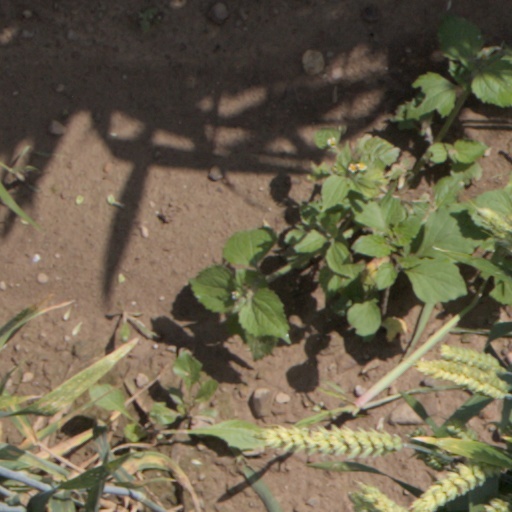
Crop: wheat